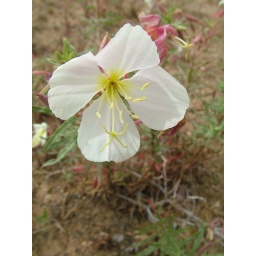
flowers under the airplanes